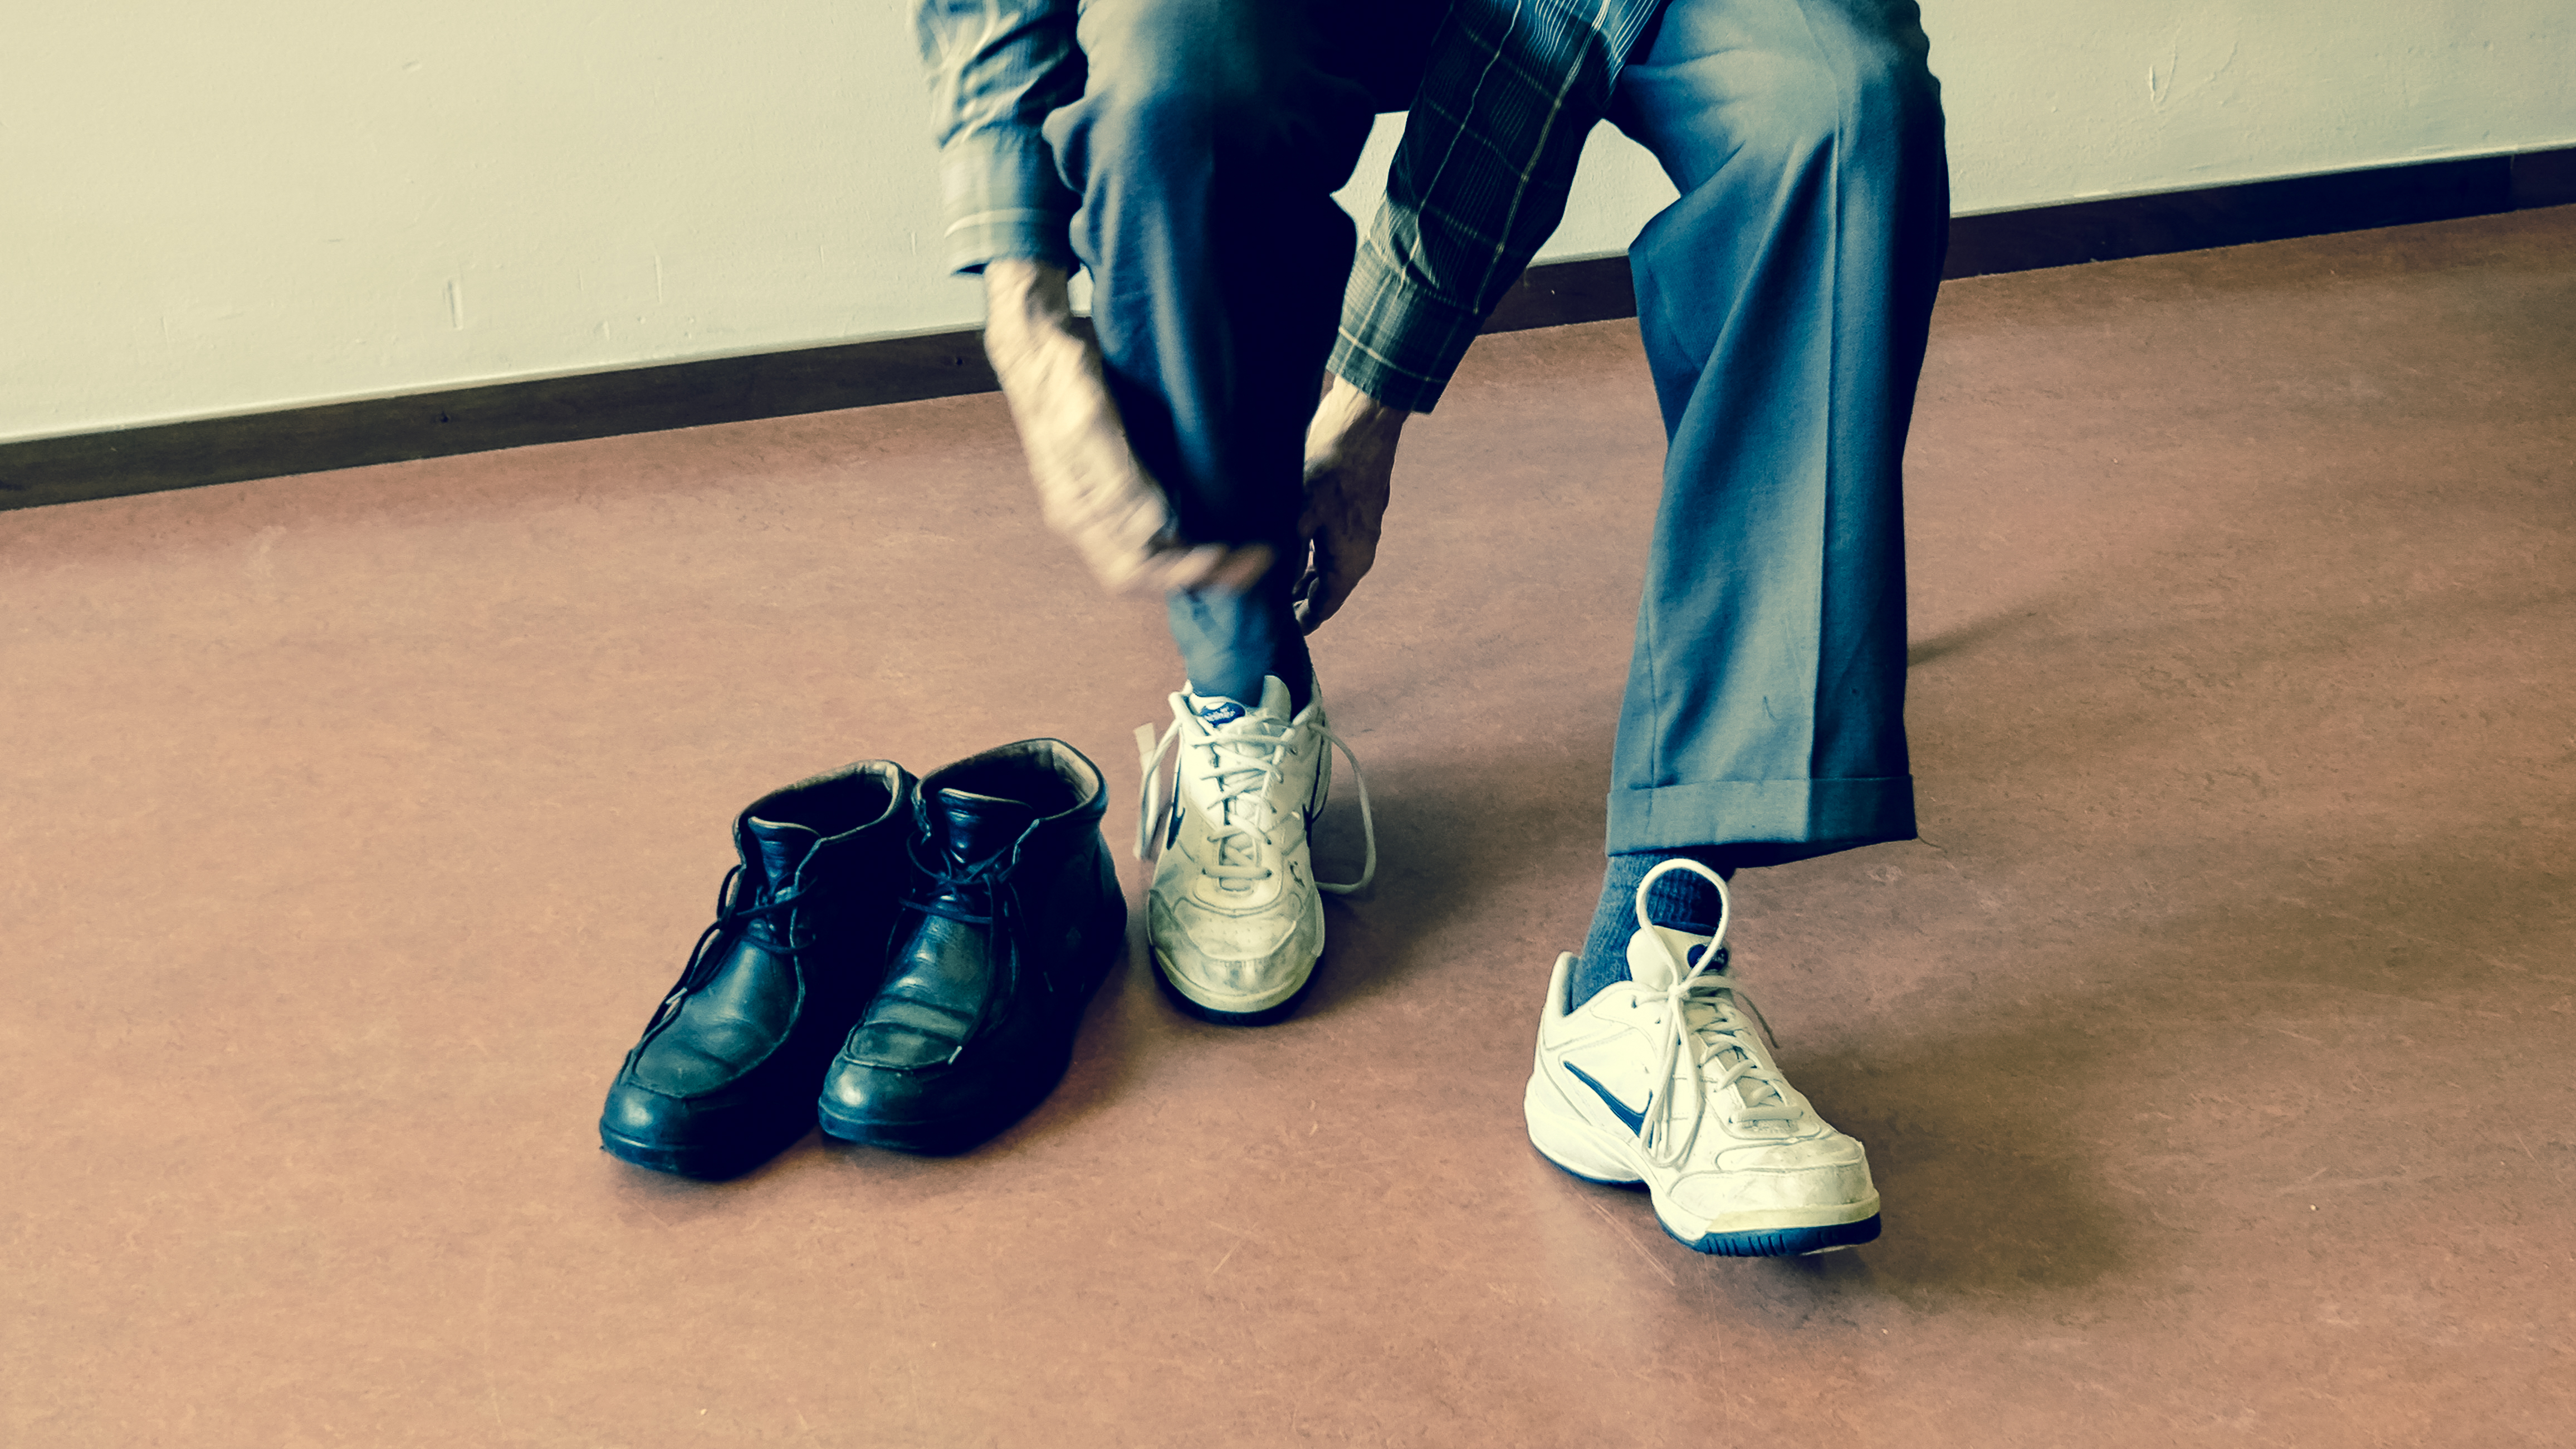
man, person, shoe, feet, leg, spring, green, color, fashion, blue, black, human body, shoes, sneakers, footwear, leather shoes, high heeled footwear, matthias zomer